Malwina Smarzek

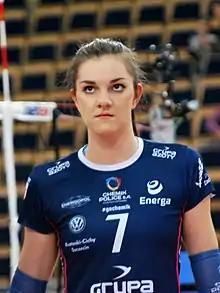

Malwina Smarzek (born 3 June 1996) is a Polish volleyball player. She is a part of the Poland women's national volleyball team.